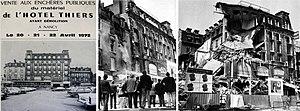
Démolition de l'Hotel Thiers de Nancy en 1973.
La tour Thiers est un immeuble de grande hauteur situé au 4-6 rue Piroux à Nancy, dans le département de Meurthe-et-Moselle et la région Lorraine. Le bâtiment marque la limite ouest du centre-ville de Nancy et est adjacent à la gare de la ville. Il se situe à l'emplacement d'anciens immeubles dont l'hôtel « Thiers » avec, en rez de chaussée, sa brasserie et son cinéma « Le Thiers ».